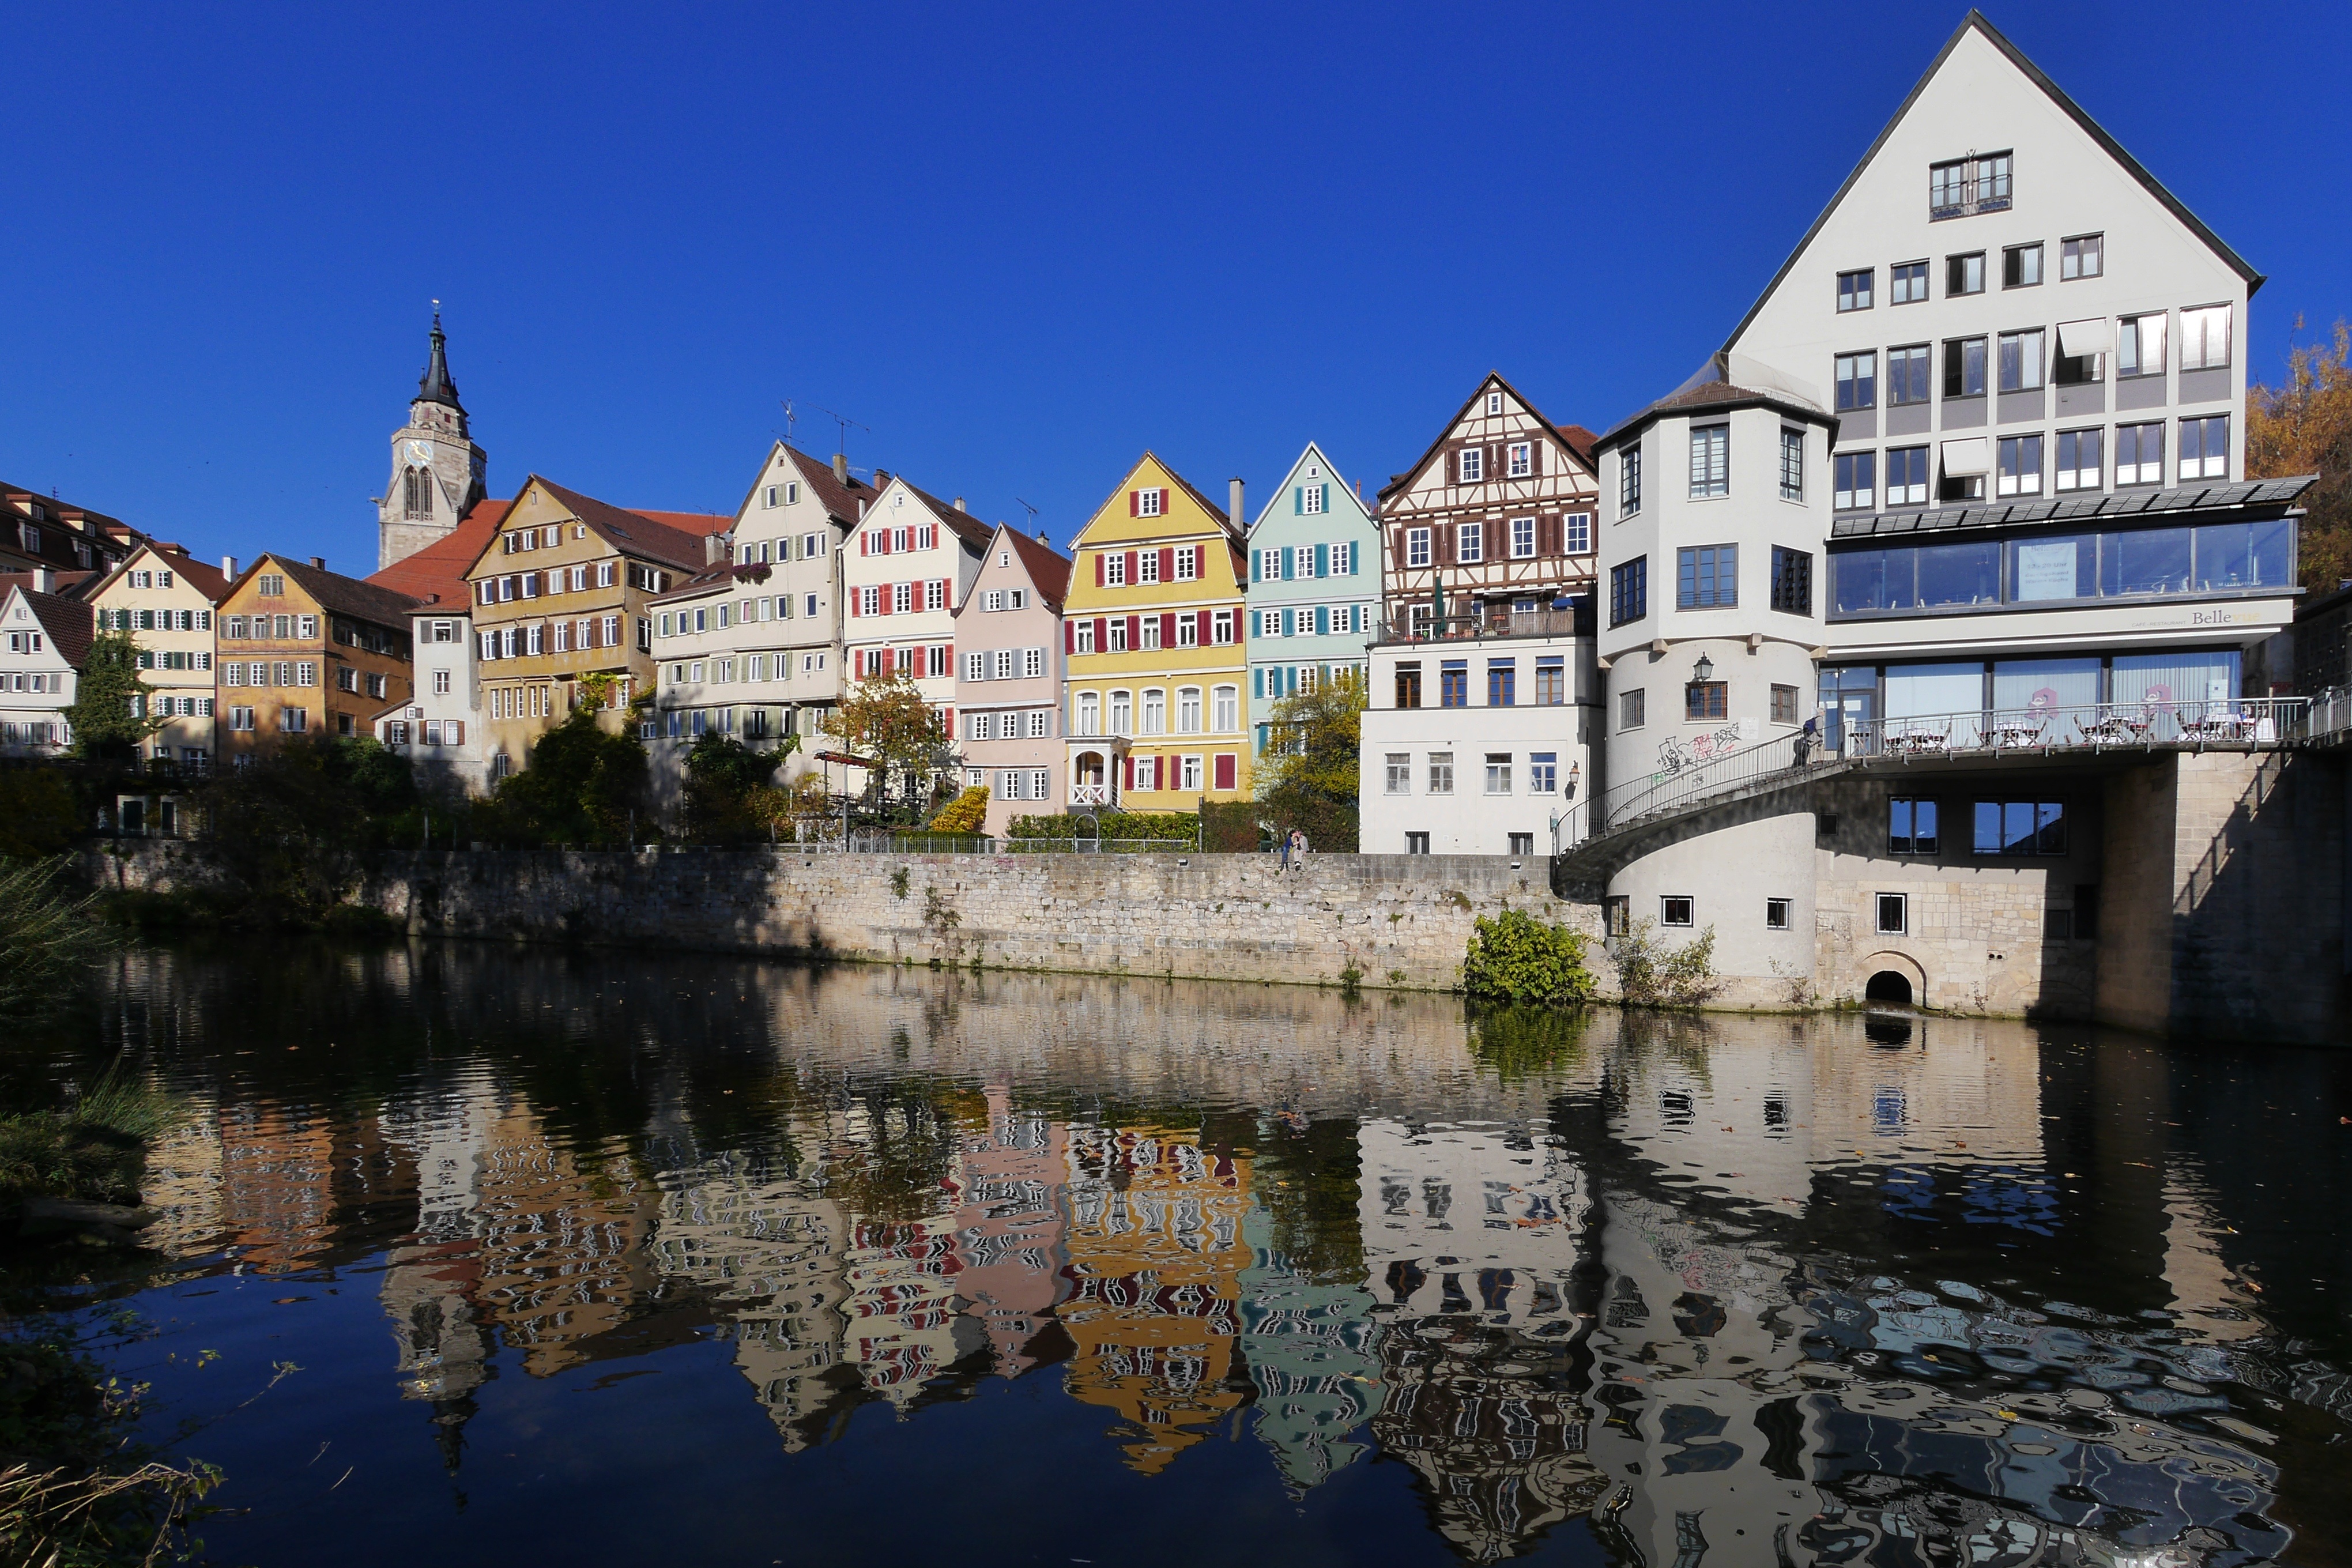
town, chateau, palace, river, canal, cityscape, reflection, castle, landmark, tourism, waterway, old town, neckar, mirroring, t bingen, university city, tours, water castle